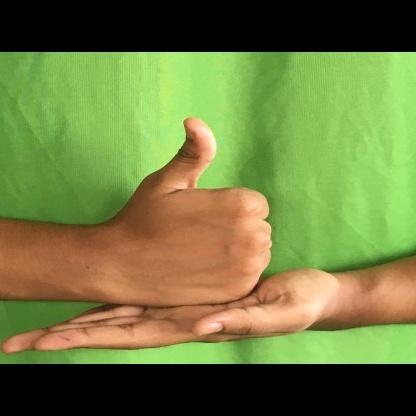
Mudra: Shivalinga